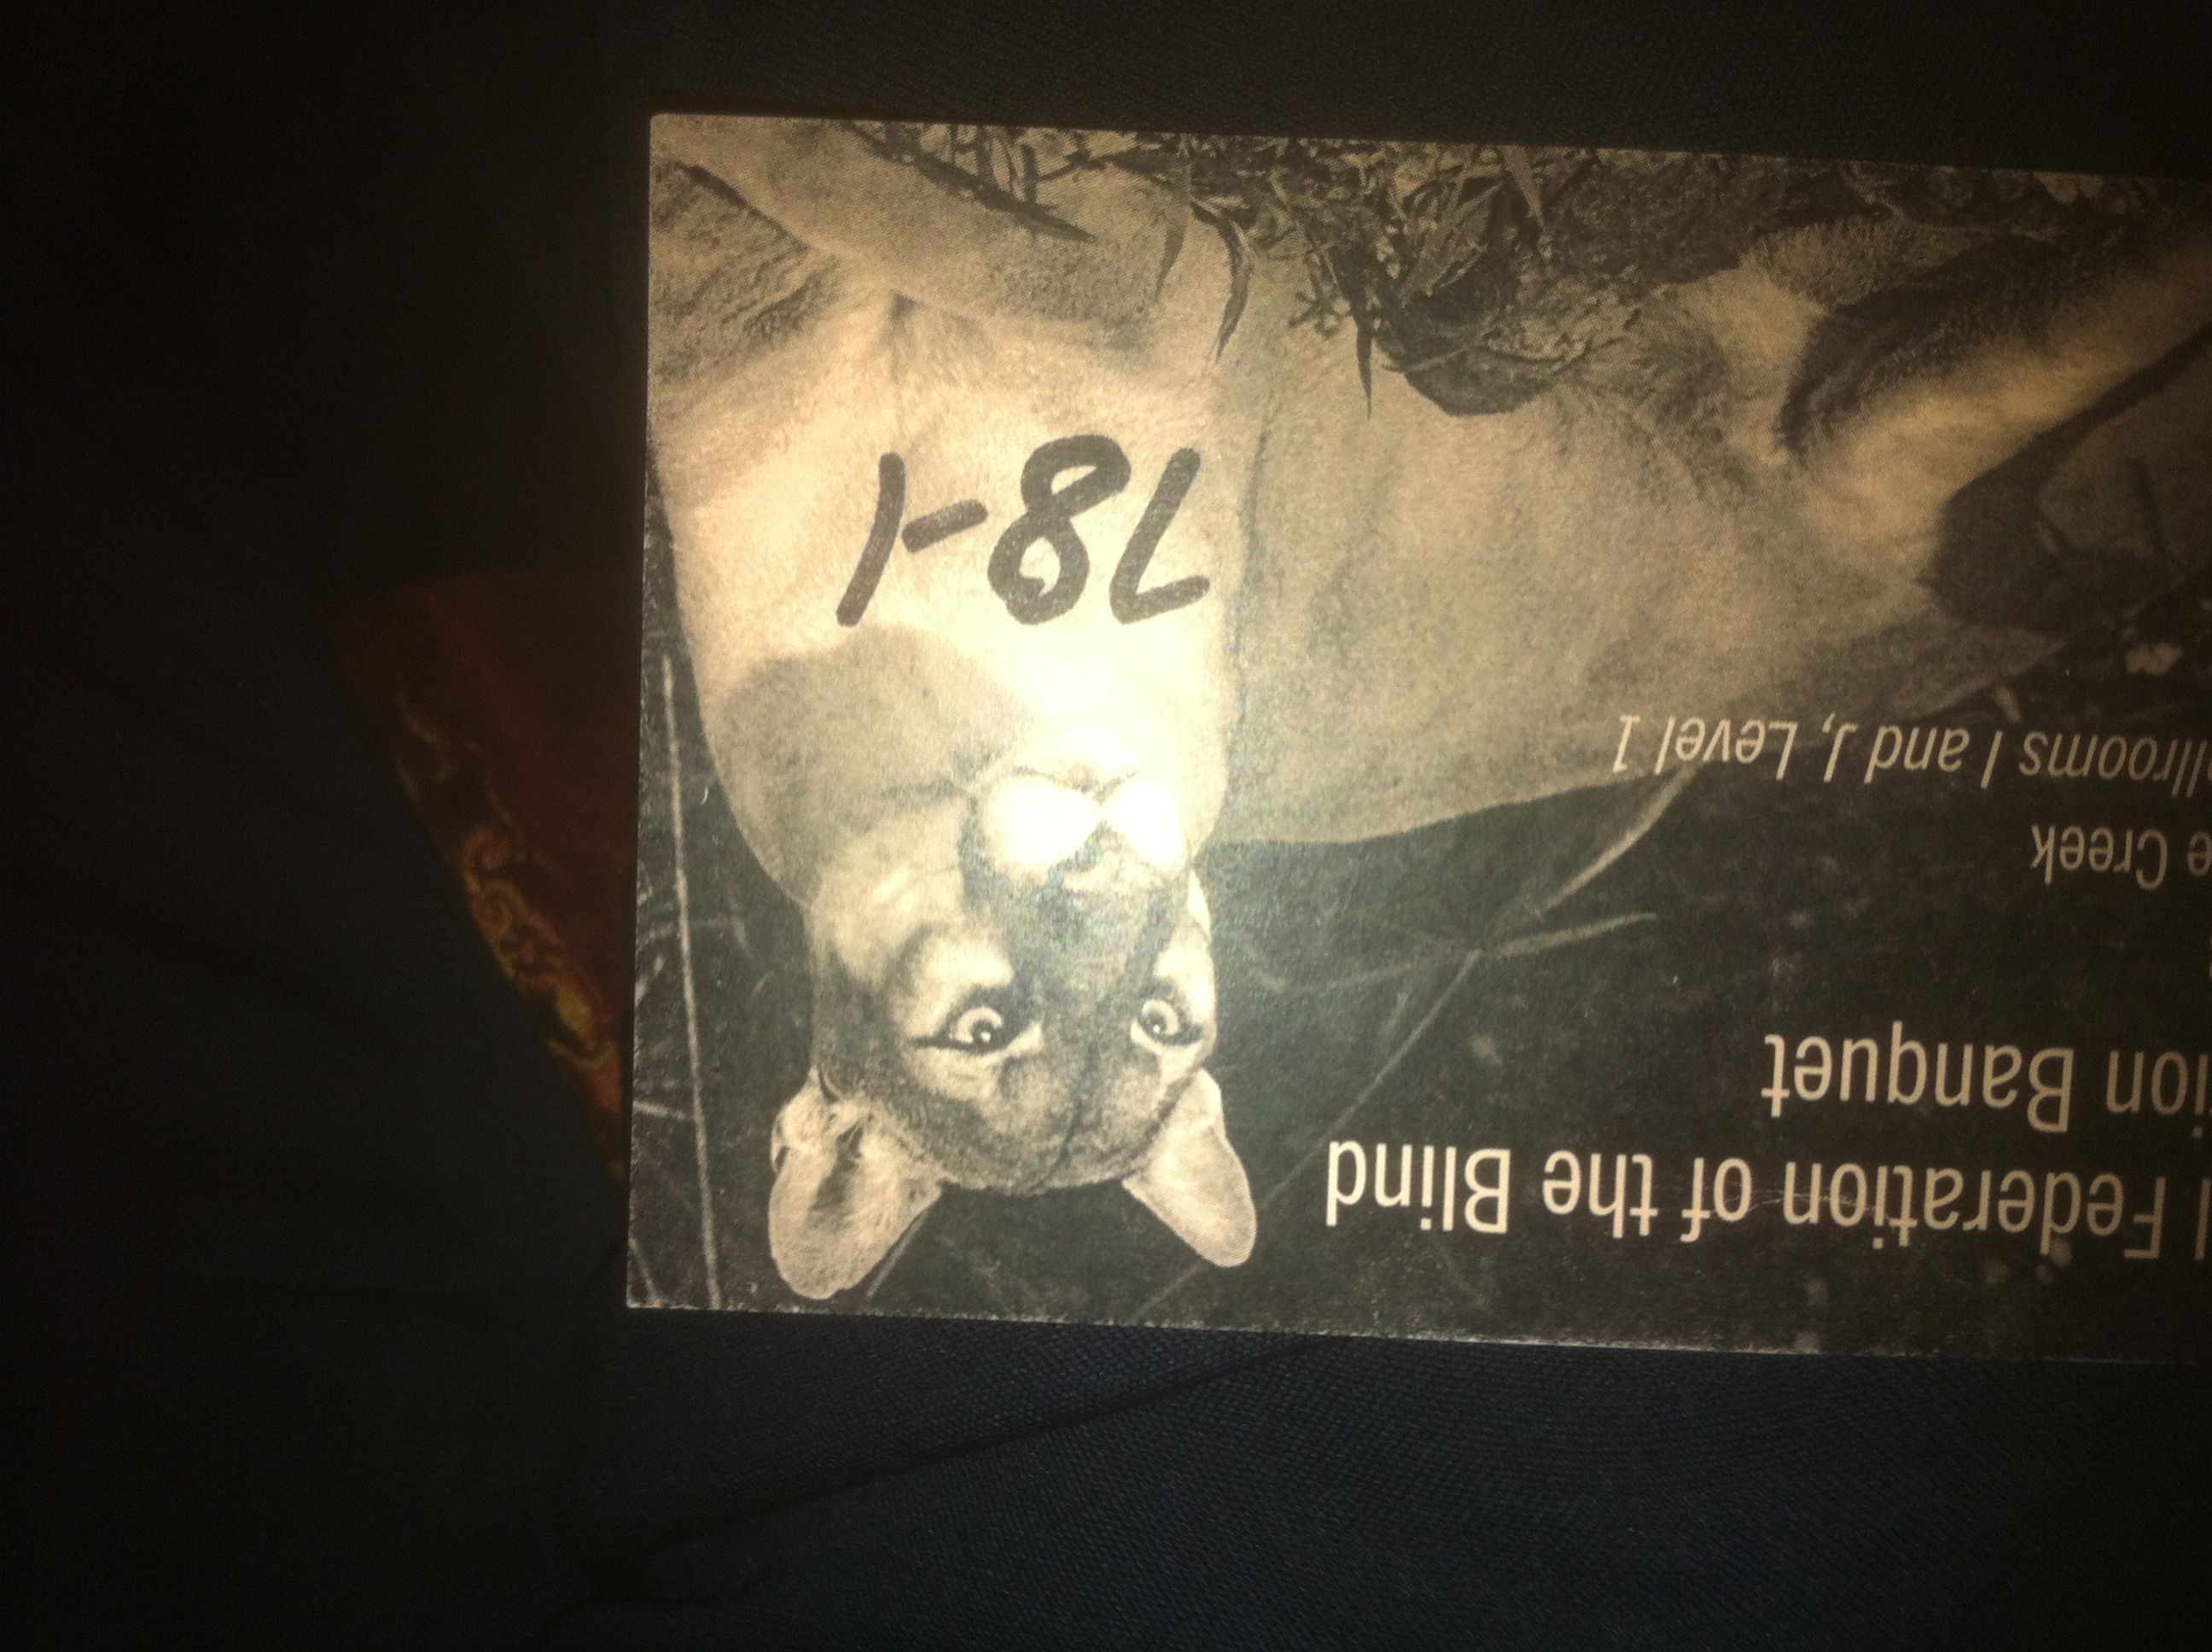Question: What is the table number on the banquet ticket?
Answer: 78 1